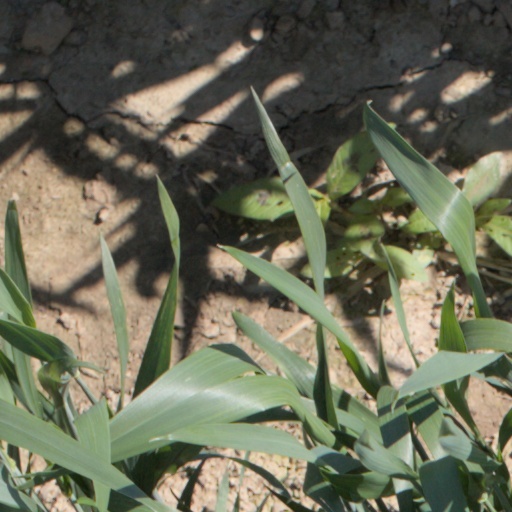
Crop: wheat